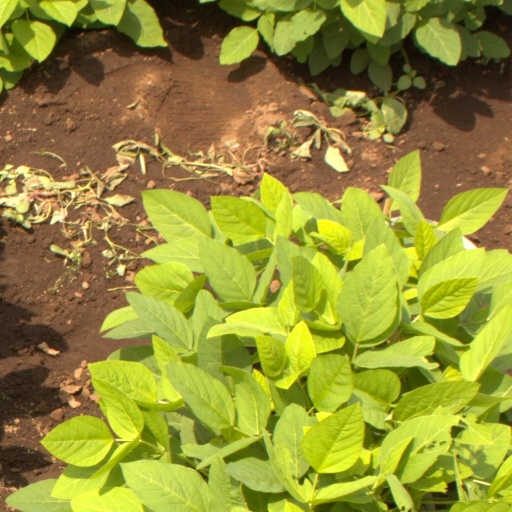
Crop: soybean